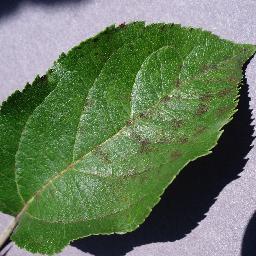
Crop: apple
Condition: scab